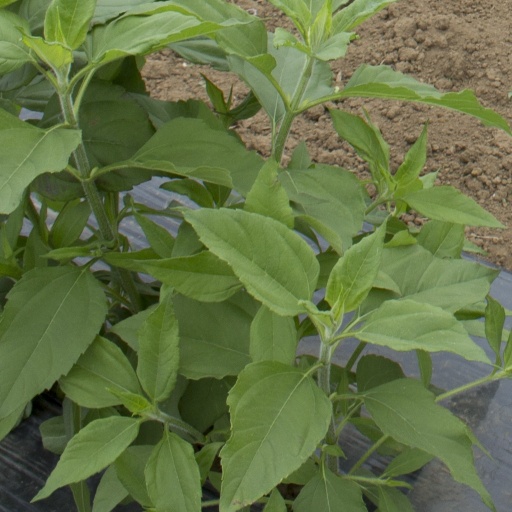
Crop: Jerusalem artichoke